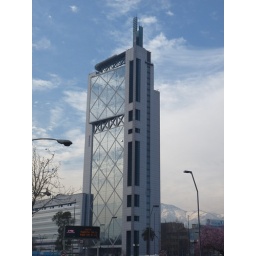
The Telefonica building - designed by a telephone company to look like a giant mobile phone!